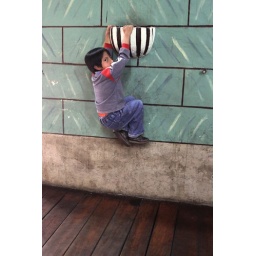
This boy was hanging from the holy water fountain at the Plaza Grande Cathedral in Quito, Ecuador.